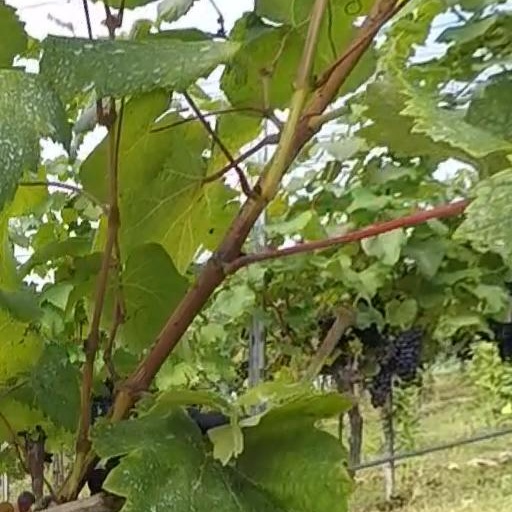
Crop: grape